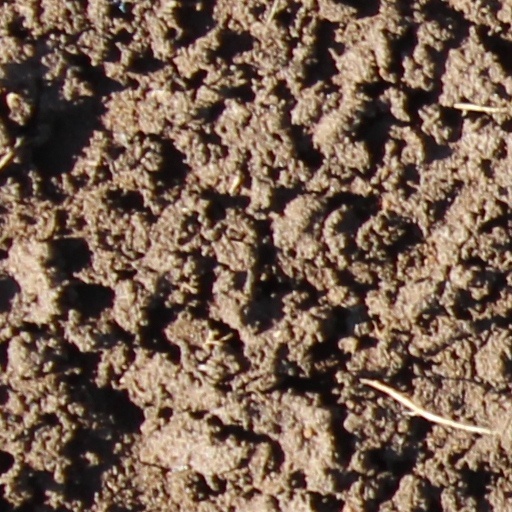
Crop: wheat